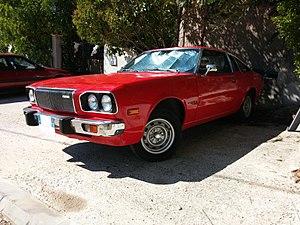
MAZDA 121 (197X - 1981)
La Mazda 121 est le nom utilisé par différentes voitures produites par Mazda, entre 1975 et 2002 sous 5 générations. Elle a été remplacée ensuite par la Mazda 2 en 2002. Elle désigne: